Jens Nielson House

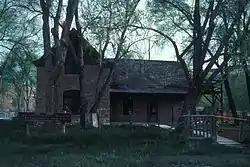
The house in 2007

The Jens Nielson House is a historic house in Bluff, Utah. It was built in 1890 for Jens Nielson, an immigrant from Denmark who converted to the Church of Jesus Christ of Latter-day Saints and arrived in the United States with his wife, née Elsie Rasmussen, in 1856. Nielson moved to San Juan County, Utah in 1879, and he served as the bishop of Bluffdale for 26 years. His house was designed in the Gothic Revival and Vernacular Victorian styles. It has been listed on the National Register of Historic Places since February 22, 1982.